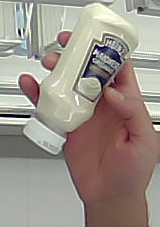
Product: heinz_mayo